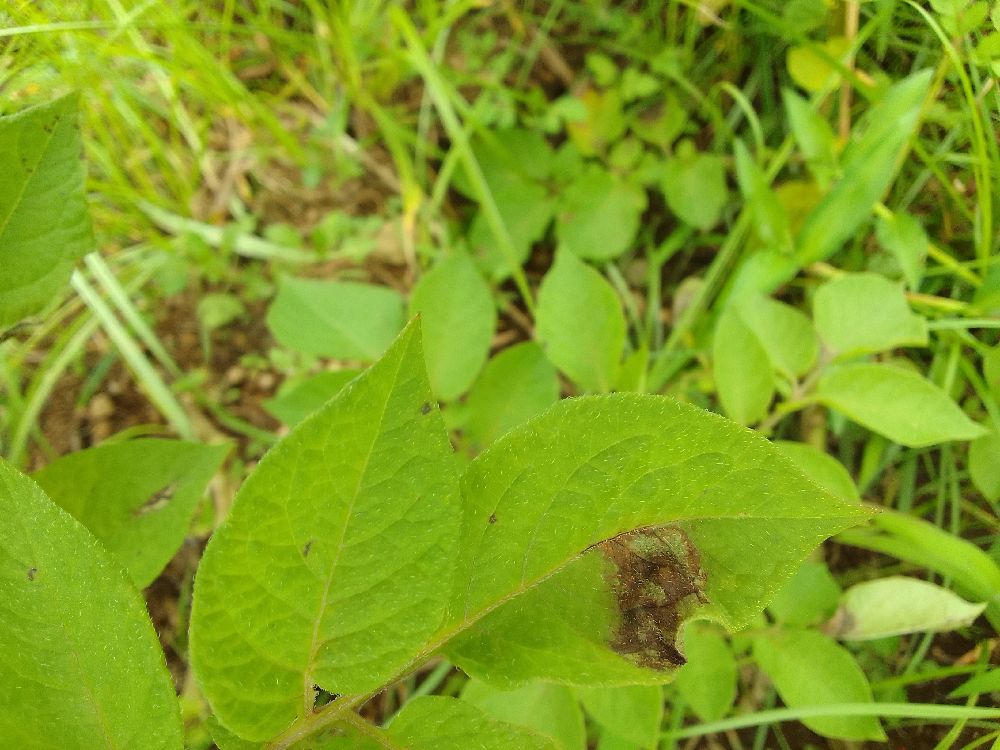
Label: Late blight